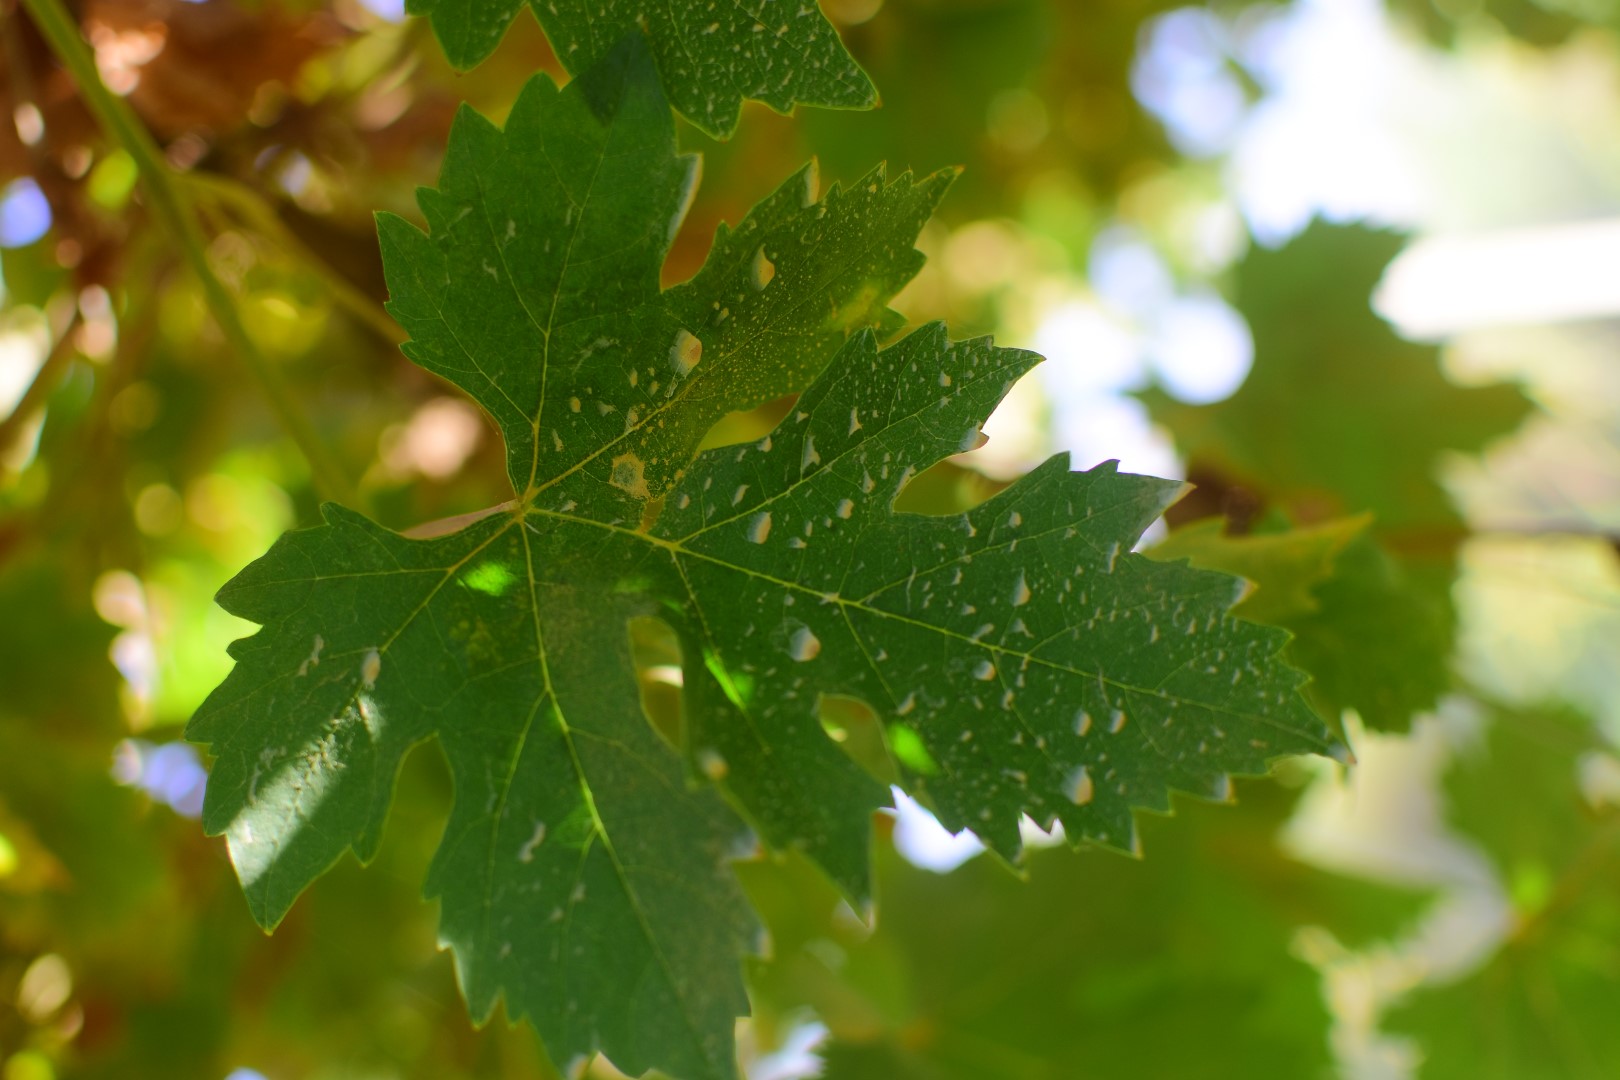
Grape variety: Deas Al-Annz